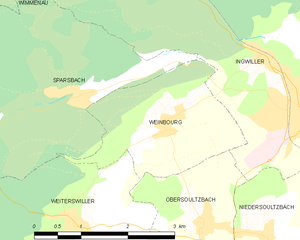
Carte des communes françaises